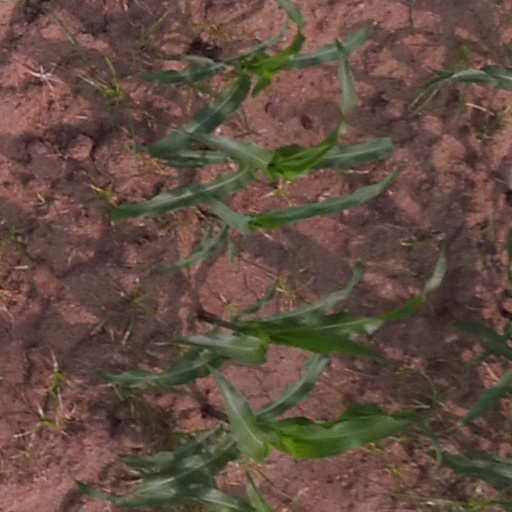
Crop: maize; corn